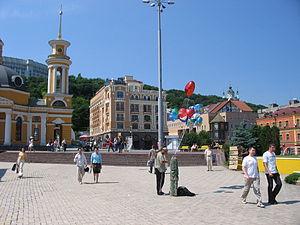
L'Ukraine est un État d'Europe orientale, le deuxième d'Europe par sa superficie. Elle est bordée par la mer Noire et la mer d'Azov au sud, frontalière avec la Russie au nord-est et à l'est, avec la Biélorussie au nord, avec la Pologne à l'ouest-nord-ouest, avec la Slovaquie et la Hongrie à l'ouest et avec la Roumanie et la Moldavie au sud-ouest.